Ice Nine Kills

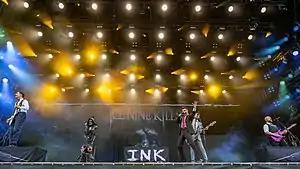
Ice Nine Kills performing at Rock im Park 2022

Ice Nine Kills is an American heavy metal band from Boston, Massachusetts, who are signed to Fearless Records. Best known for its horror-inspired lyrics, Ice Nine Kills formed in its earliest incarnation in 2000 by high school friends Spencer Charnas and Jeremy Schwartz. Charnas is currently the only remaining founding member.